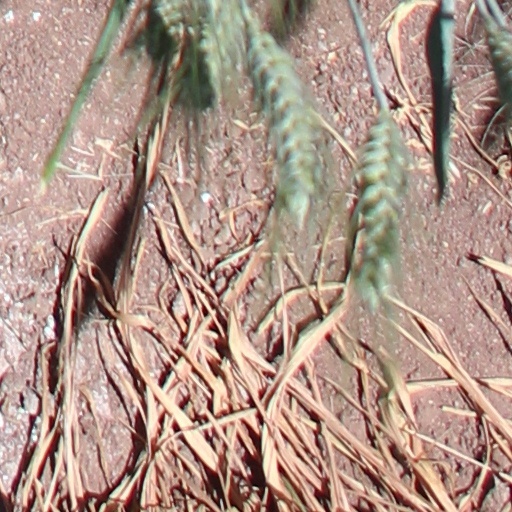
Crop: wheat